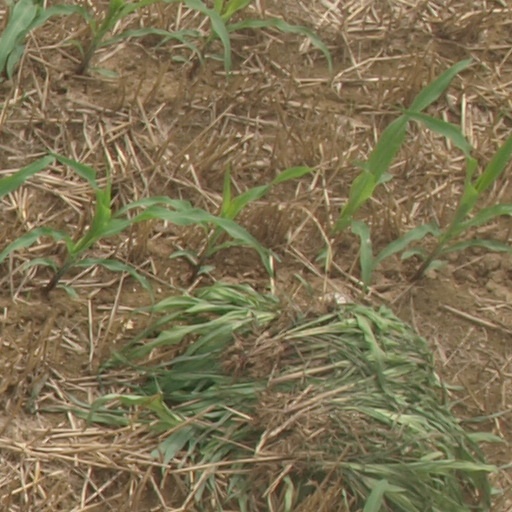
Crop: maize; corn